Interstate 40 in Tennessee

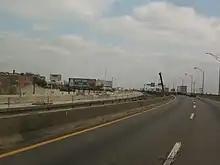
Widening work ongoing during SmartFIX40

In Nashville, the segment linking 46th Avenue with I-65 opened to traffic on March 15, 1971. The Memphis section from US 51 to Chelsea Avenue, including the Midtown interchange with I-240 (then I-255), opened on July 14 of that year. Work on the final segment between Memphis and Knoxville, approximately from the interchange with I-65 to the western split with I-24 southeast of downtown Nashville (including the concurrency with I-65), began in May 1969 and opened on March 3, 1972. This completed all of I-40 from Memphis to SR 299, near Rockwood, and the last stretch in Middle Tennessee. The last segment of the planned I-40 in West Tennessee to be completed was the Hernando de Soto Bridge in Memphis; construction began on May 2, 1967, and the bridge opened to traffic on August 2, 1973. The bridge, which cost $57 million (equivalent to $ in ), was dedicated by Tennessee Governor Winfield Dunn and Arkansas Governor Dale Bumpers on August 17, 1973.